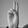
ASL letter: U